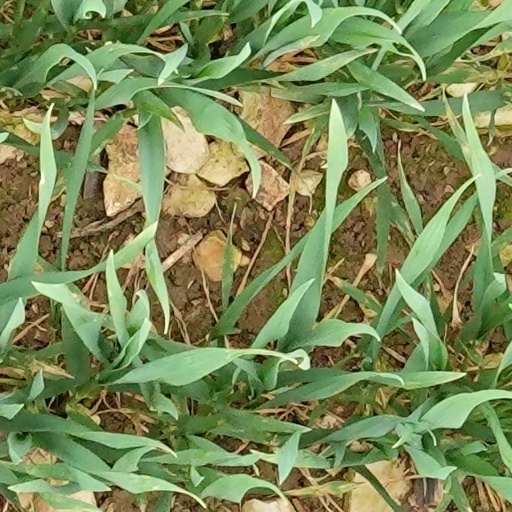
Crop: wheat